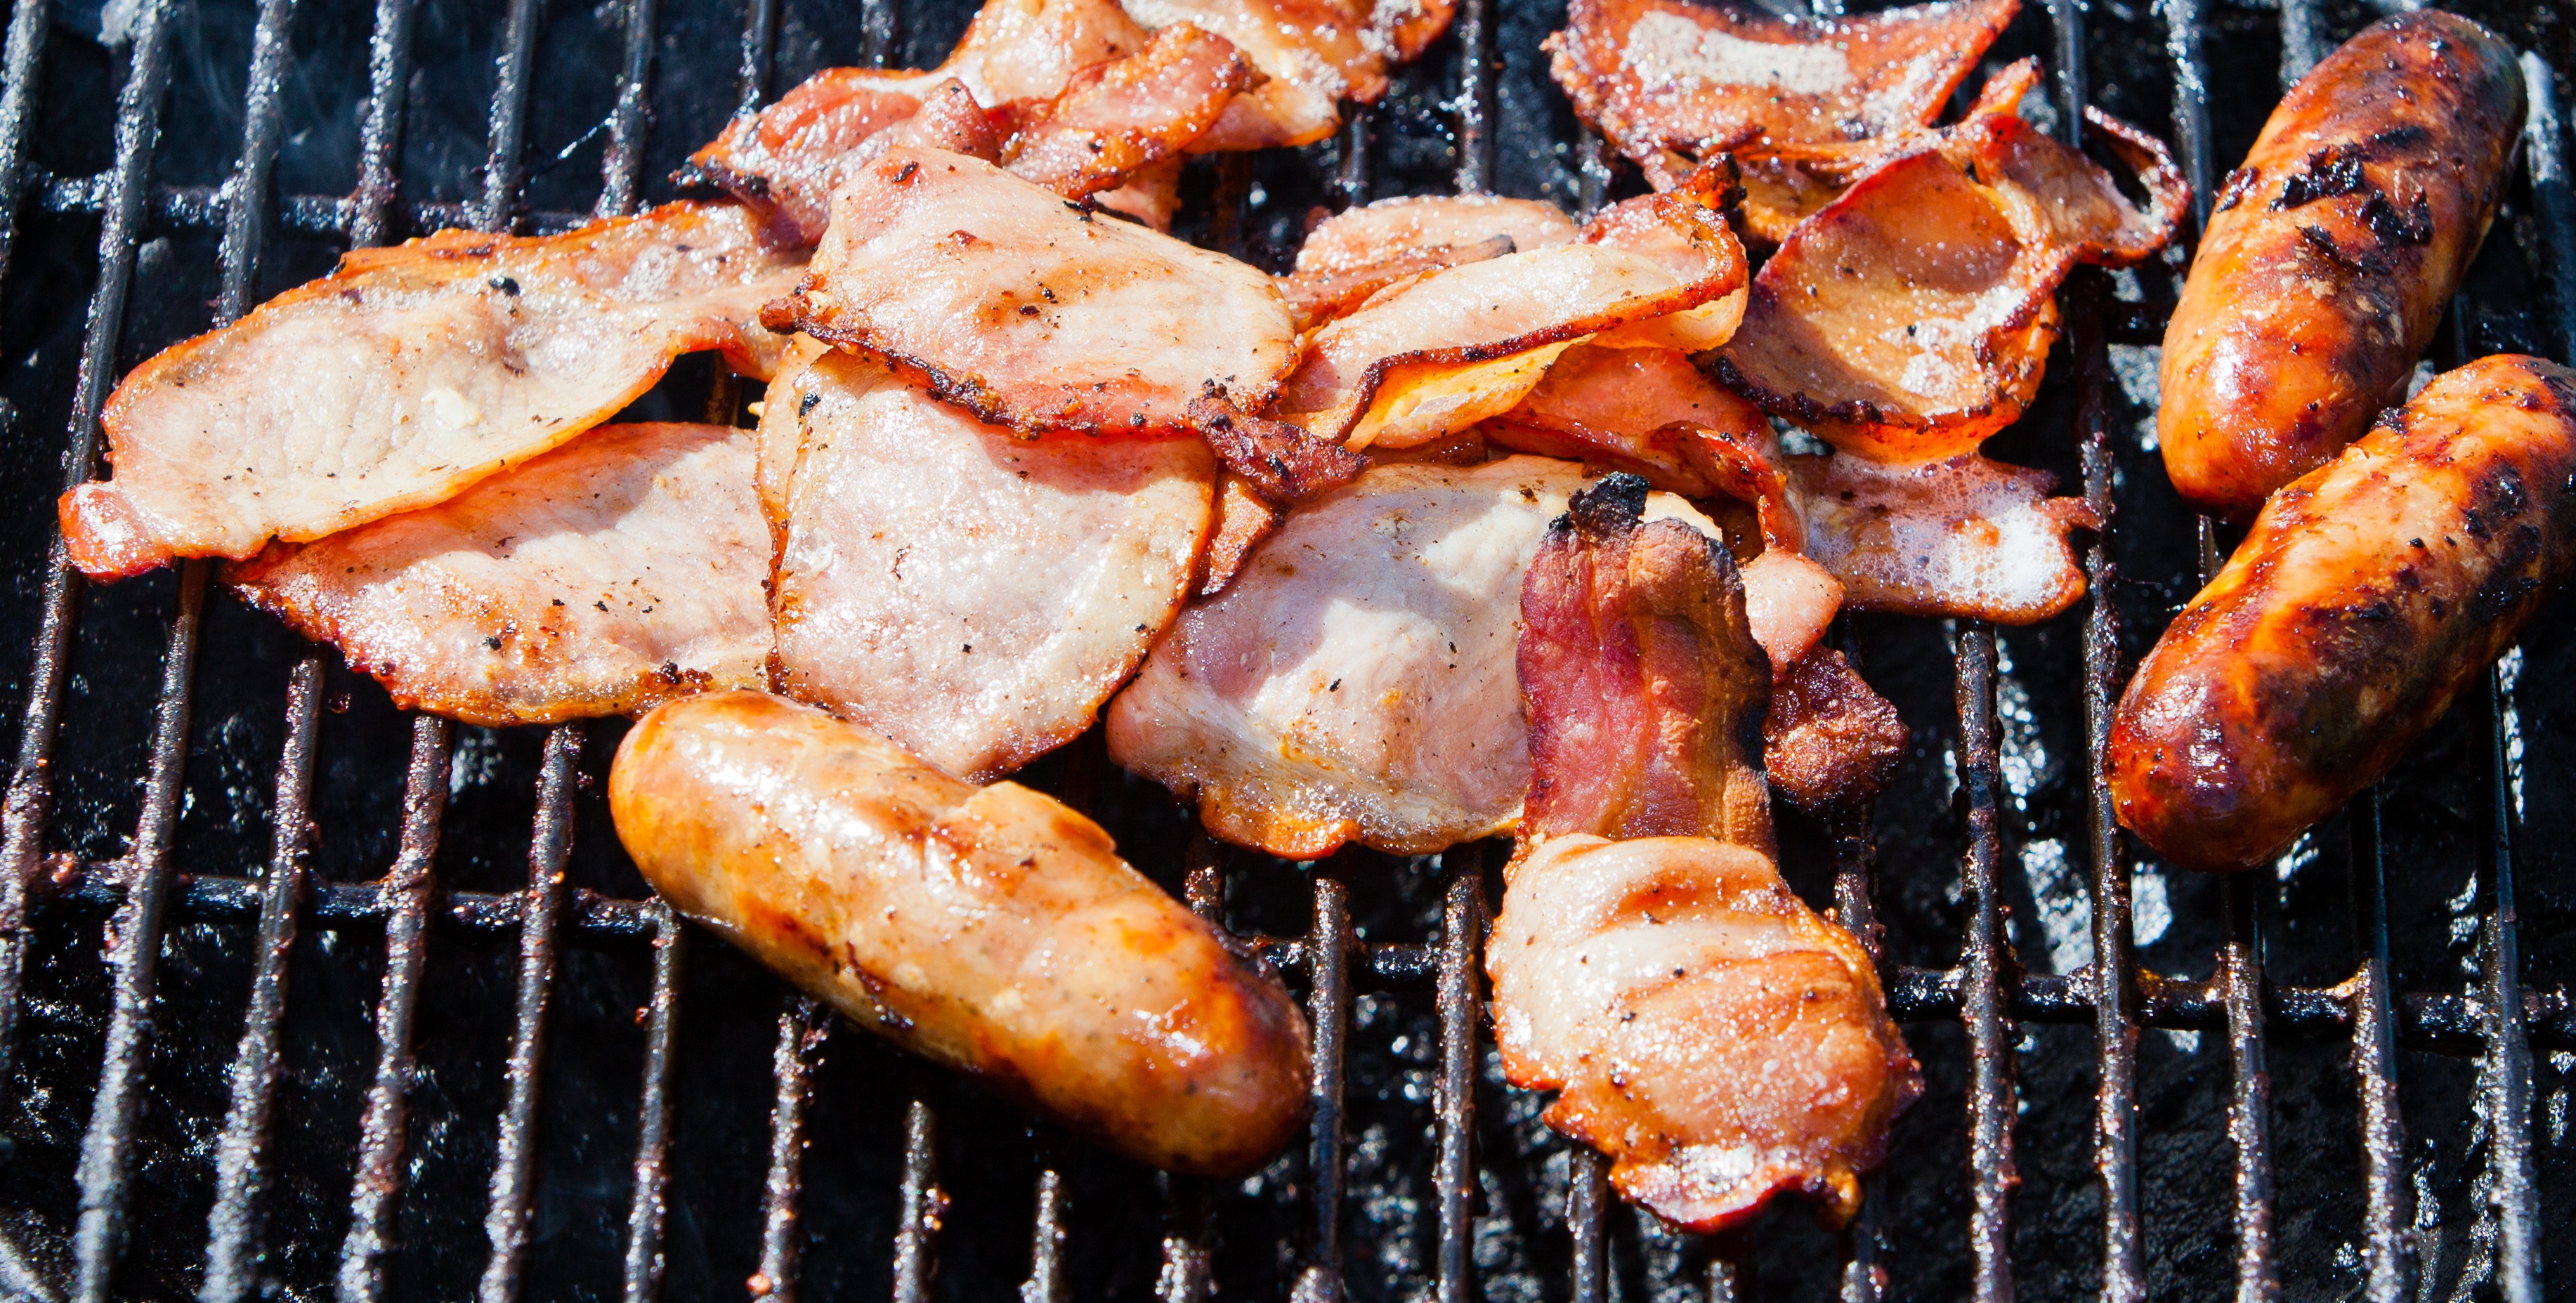
outdoor, dish, food, cooking, bbq, barbeque, camping, meat, barbecue, pork, cuisine, cook, grill, eating, roasting, grilled, grilling, barbecue grill, bbq grill, grilled food, human action, outdoor grill, animal source foods, shashlik